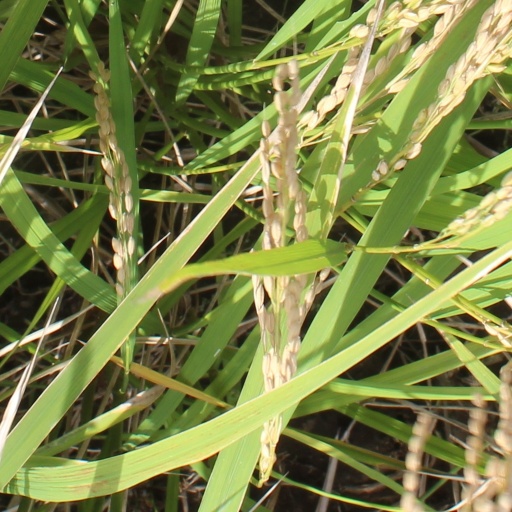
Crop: rice